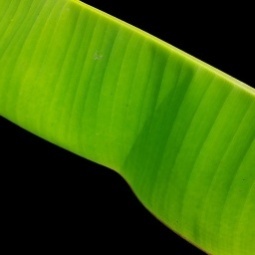
Label: Healthy